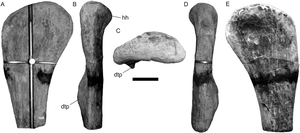
Lusotitan est un genre de dinosaure appartenant au groupe des saurischiens sauropodes, plus précisément à la famille des brachiosauridés, ayant vécu au Jurassique supérieur.